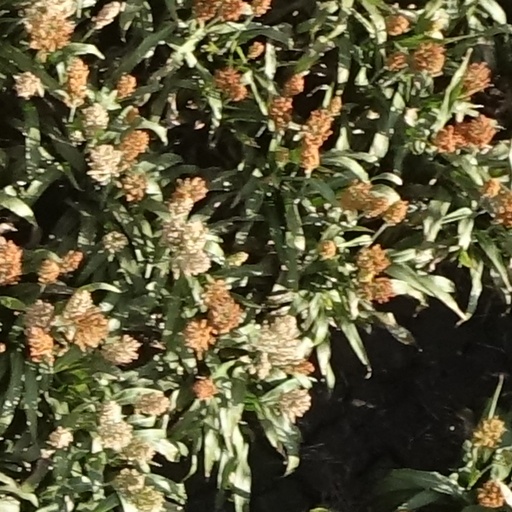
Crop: sorghum